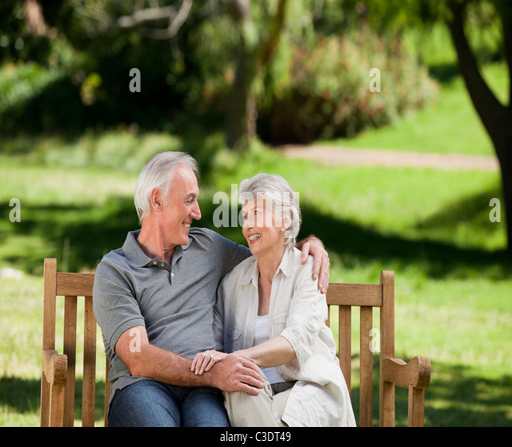
senior couple sitting on a bench